Abbey Craig

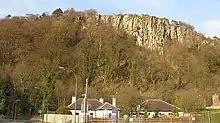
Abbey Craig, 2008

The Abbey Craig is part of a complex quartz-dolerite intrusion or sill within Carboniferous strata, at the western edge of the Central Coal Field, known as the Stirling Sill.